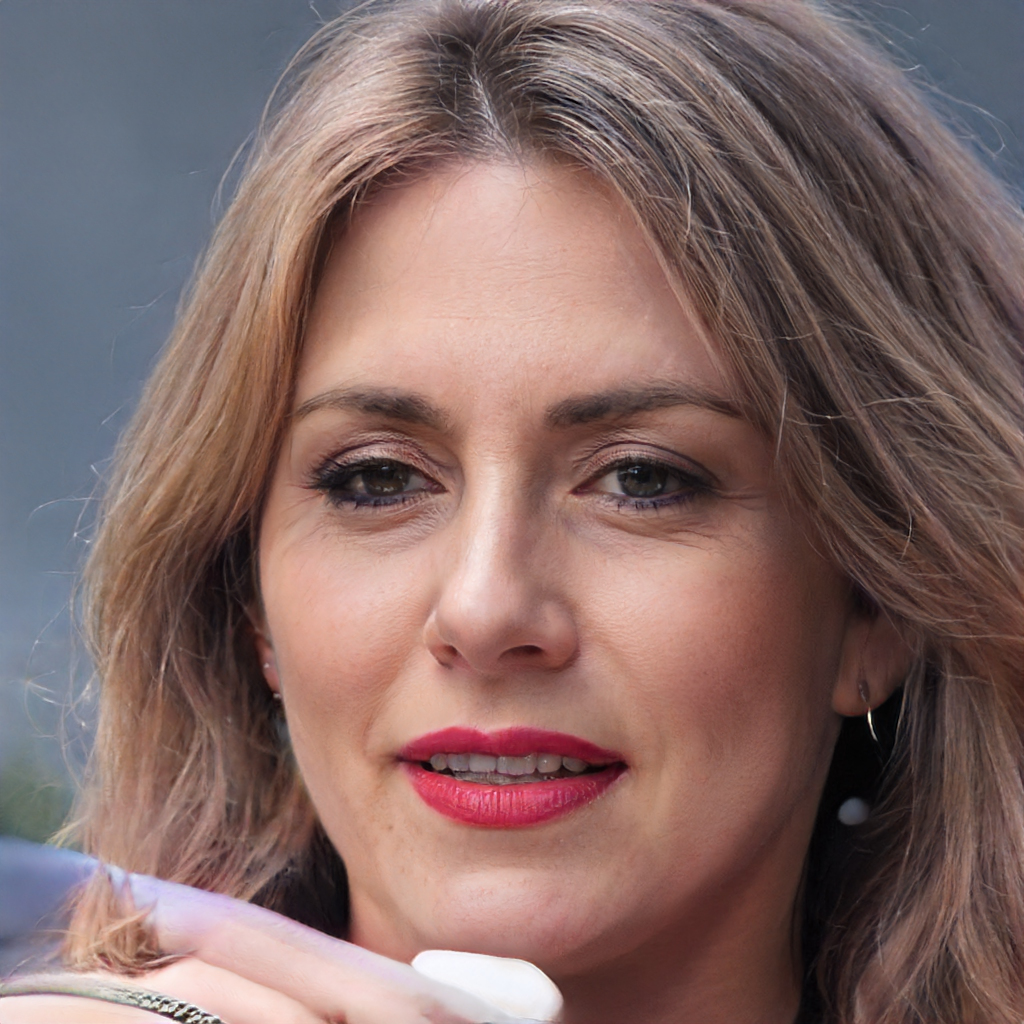
Portrait style: Real Portrait